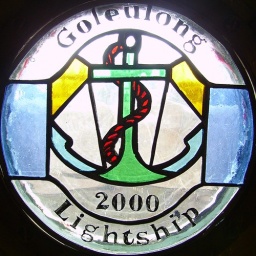
A stained glass window in the Lightship.